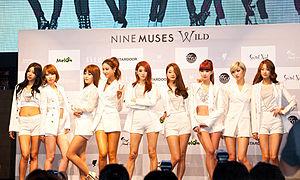
Nine Muses était un girl group sud-coréen formé sous Star Empire Entertainment. Le groupe débute en 2010 avec le titre "No Playboy" venant de l'album single, Let's Have a Party. Le nom du groupe provient des neuf muses de la mythologie grecque.